Péter Gulácsi

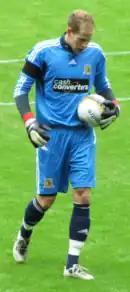
Gulácsi playing for Hull City in 2011

Liverpool signed Gulácsi from MTK Budapest on a one-year loan in 2007, with the player competing in the treble winning reserve team. Liverpool had an option to buy him at the end of this loan deal, which they exercised on the last day of the transfer window, 1 September 2008. Gulácsi was the third person to sign for Liverpool from MTK, with previous signings András Simon and Krisztián Németh.